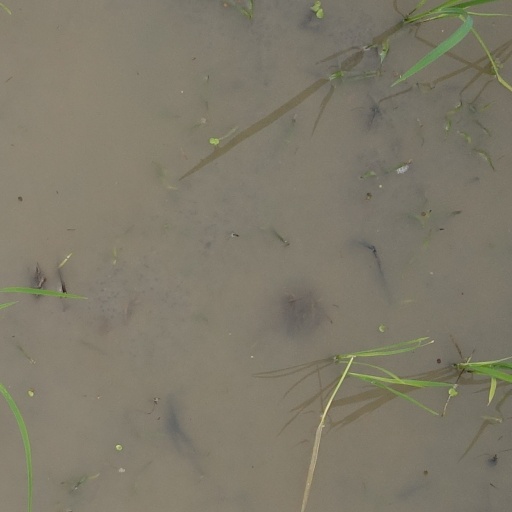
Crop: rice